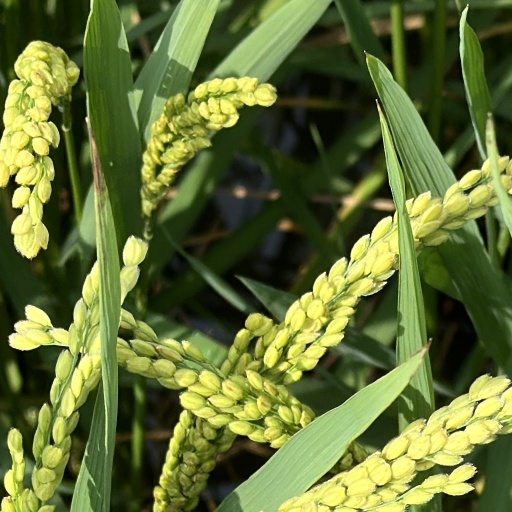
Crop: rice